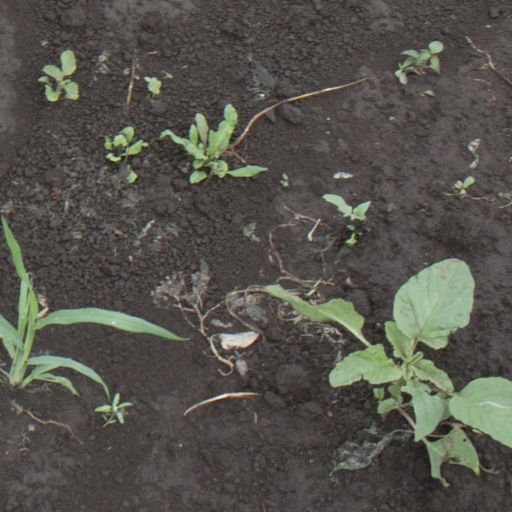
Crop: soybean